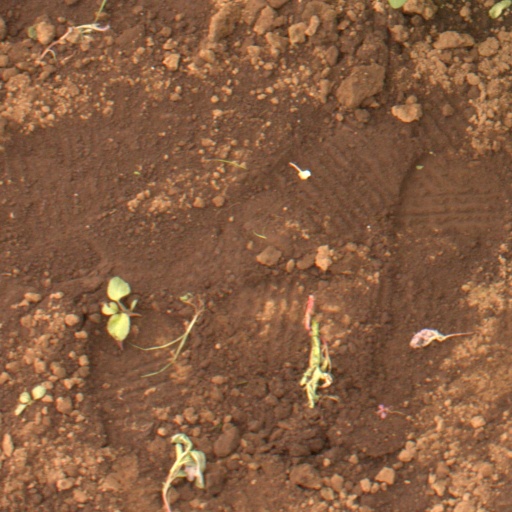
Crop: soybean